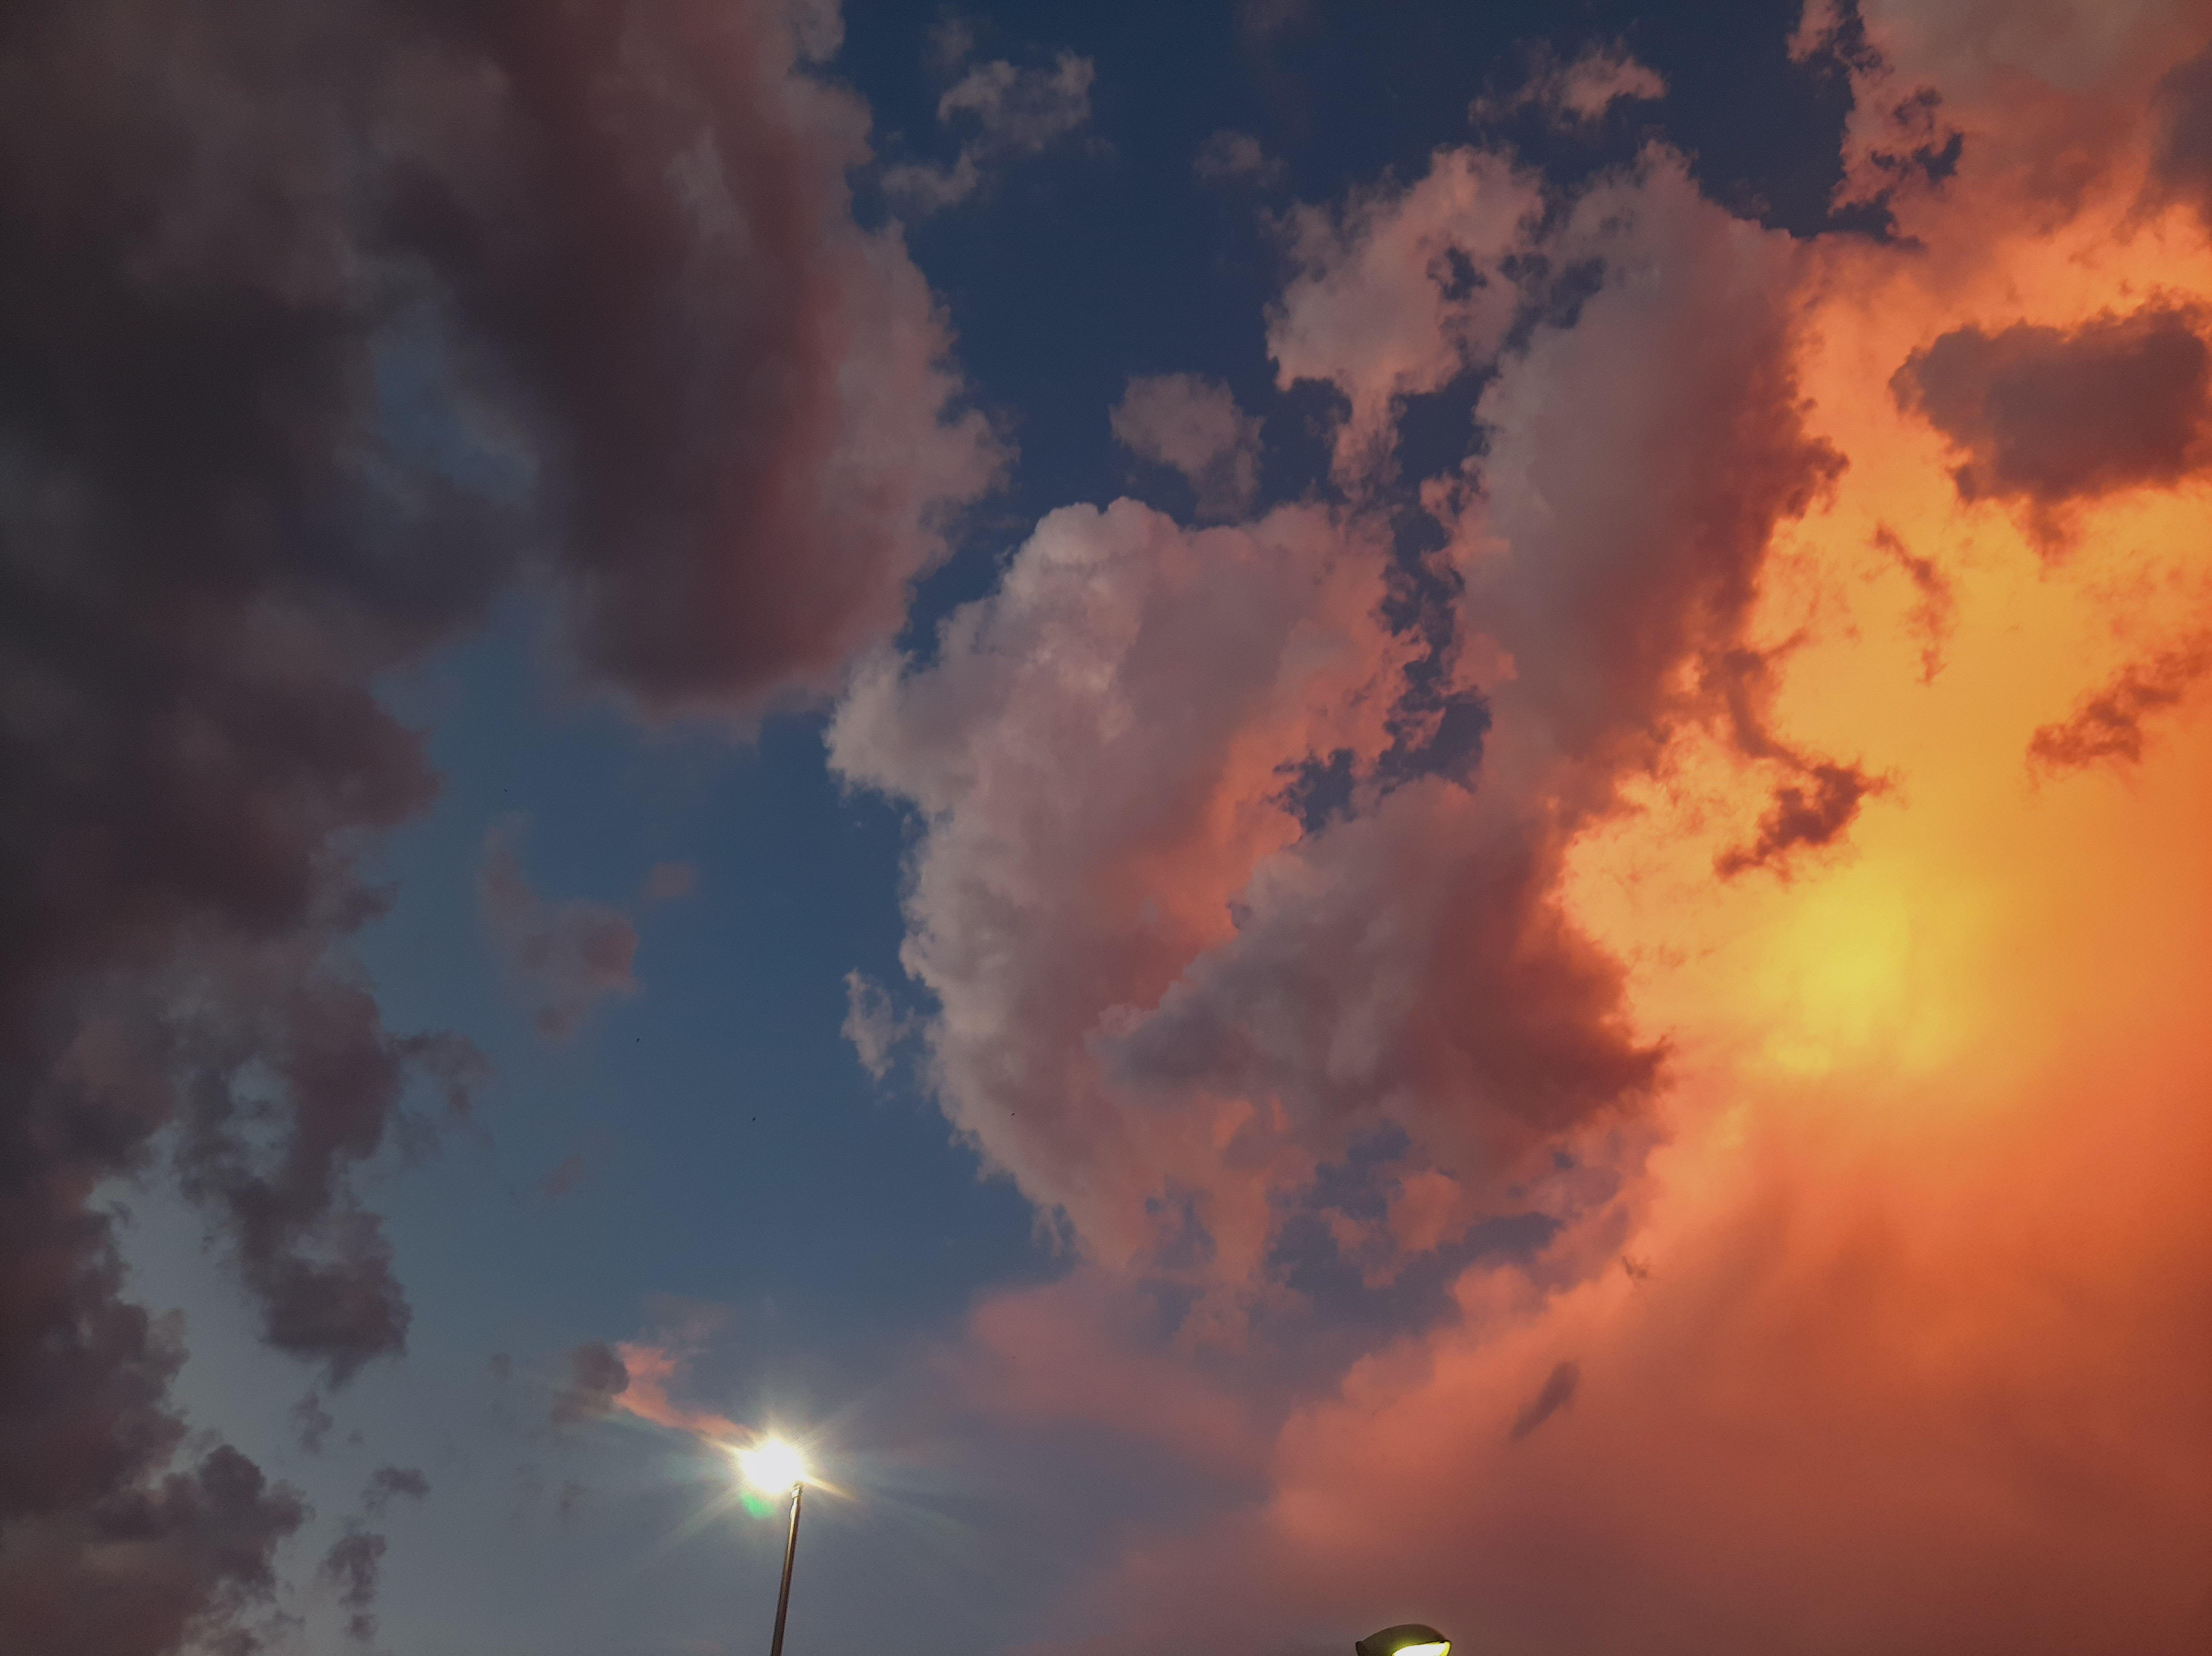
clouds, sunset, sunrise, sky, blue, orange, cloudy, weather, summer, evening, day, contrast, background, cloud, atmosphere, street light, afterglow, lighting, dusk, cumulus, world, heat, geological phenomenon, natural landscape, horizon, landscape, tree, astronomical object, space, sun, meteorological phenomenon, darkness, dawn, red sky at morning, building, night, lens flare, plant, city, light fixture, backlighting, art